Beverly Hills, 90210 (franchise)

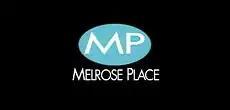
"Melrose Place" logo

Darren Star's next show, which premiered on July 8, 1992, followed the lives of several young tenants in a Los Angeles apartment complex. The relationship between Kelly and Jake was resolved over a series of episodes, with a persistent Kelly visiting Jake in L.A., and eventually letting go and returning to Beverly Hills.